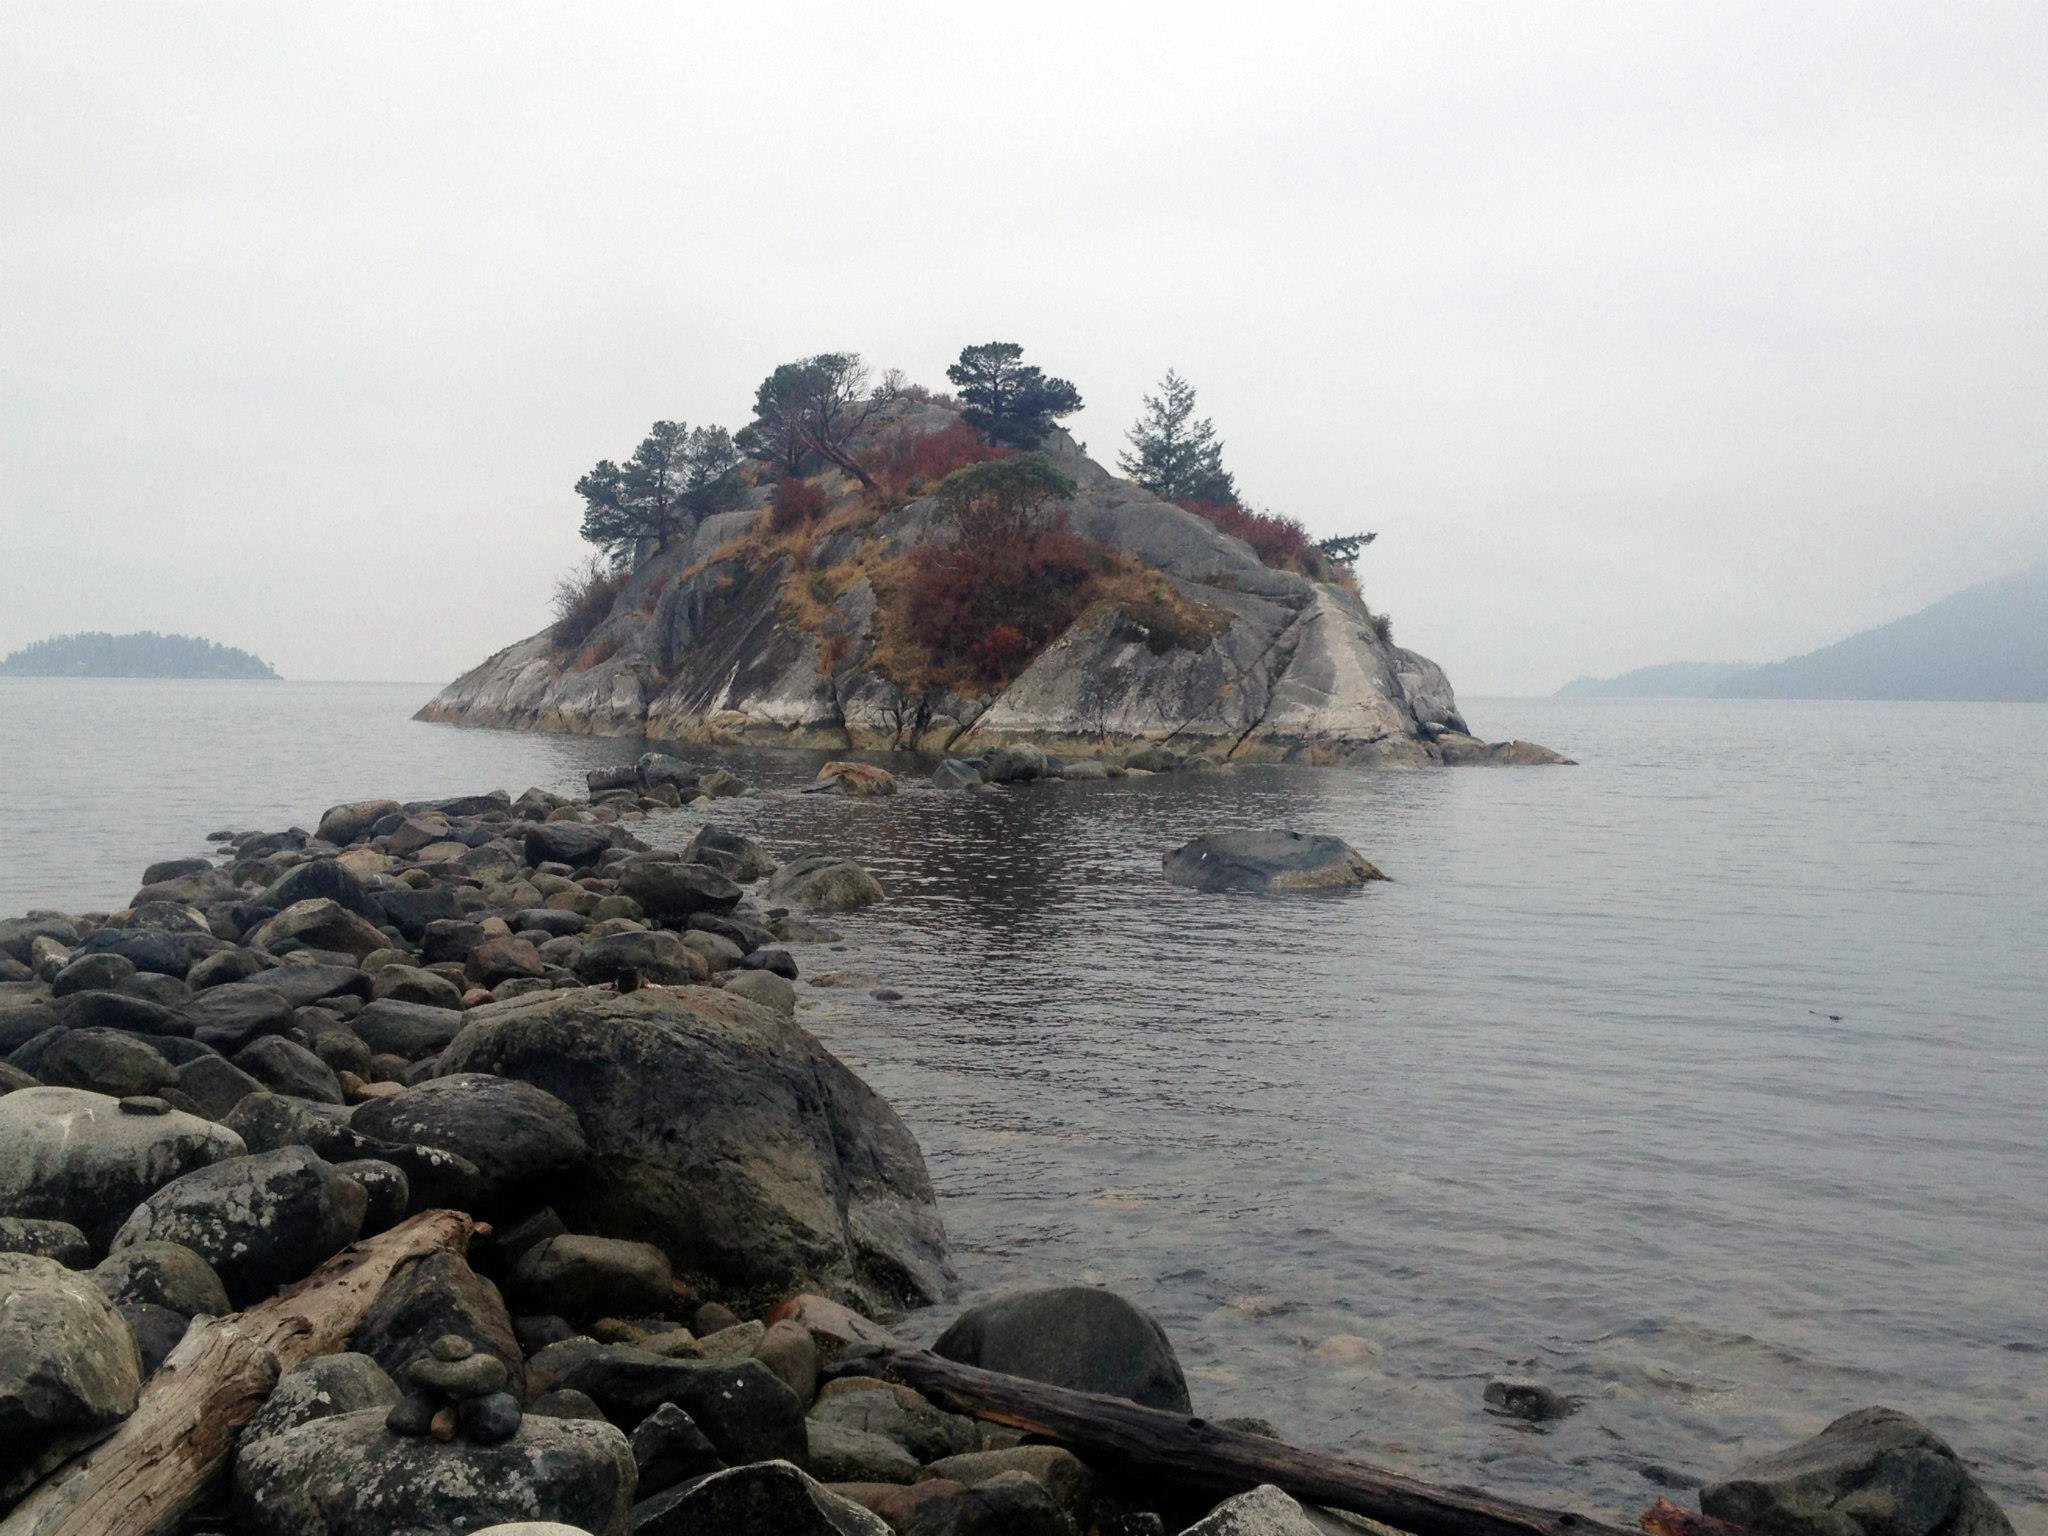
sea, coast, rock, ocean, shore, cliff, cove, vehicle, tower, bay, island, terrain, material, geology, cape, islet